Laugh Parade

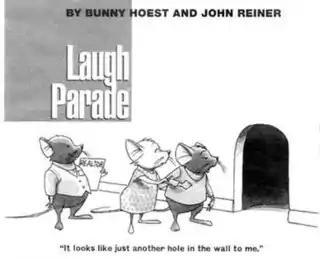
"Laugh Parade" by Bunny Hoest and John Reiner

Laugh Parade was a group of weekly gag cartoons written by Bunny Hoest and drawn by John Reiner. It ran in "Parade", a Sunday newspaper magazine supplement.